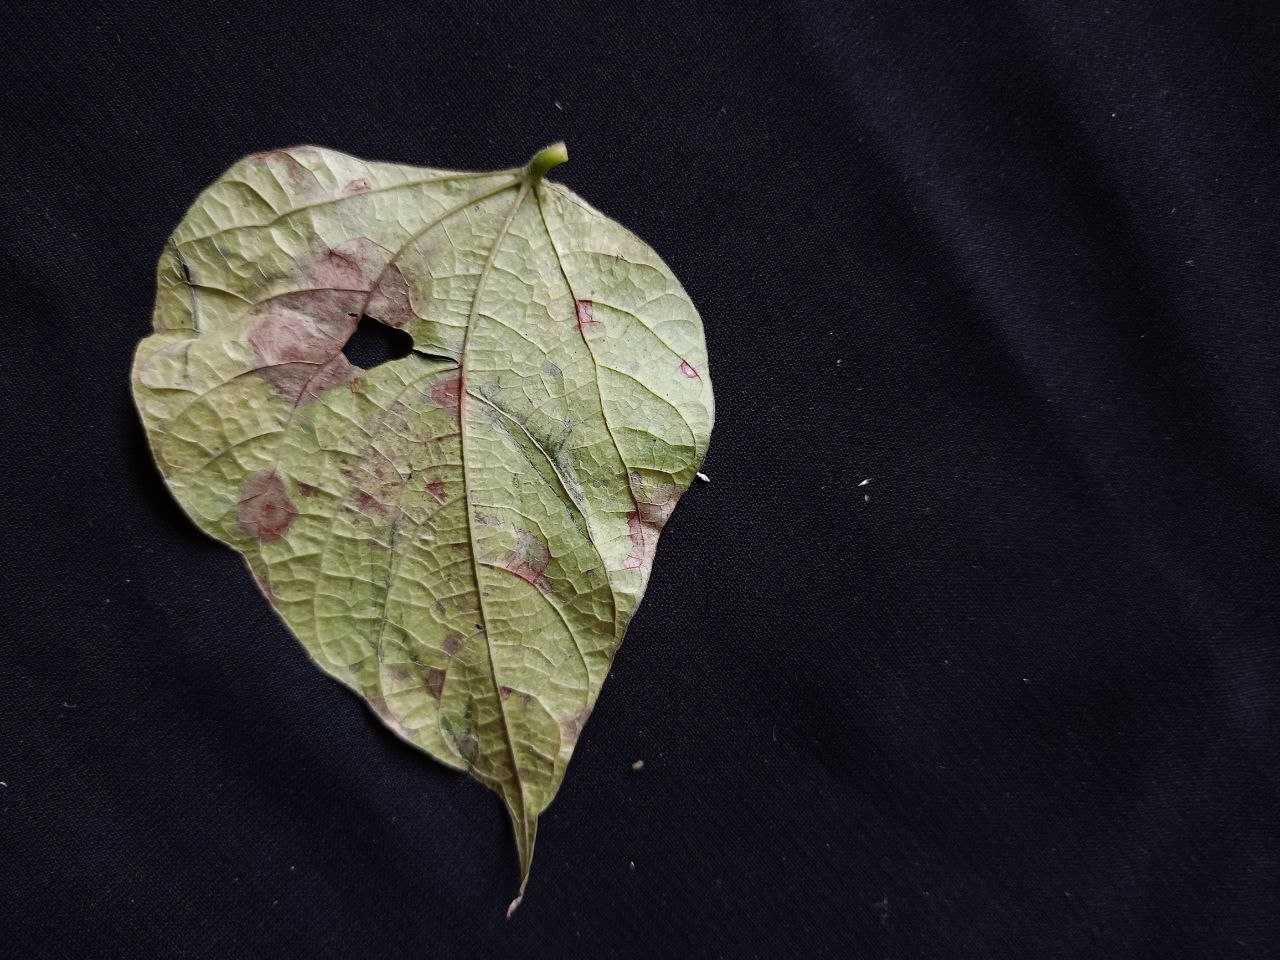
Crop: bean
Leaf condition: Blight